Popeye Moto Club

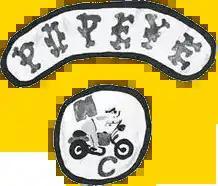
Popeye Moto Club patch, worn on the back of members' kuttes

In the early 1970s, the Popeyes began working as "muscle" for the Dubois Brothers, a prominent crime family in Montreal. Popeyes members initially worked as assassins and later on as drug dealers. They also became involved with the Montreal Mafia.